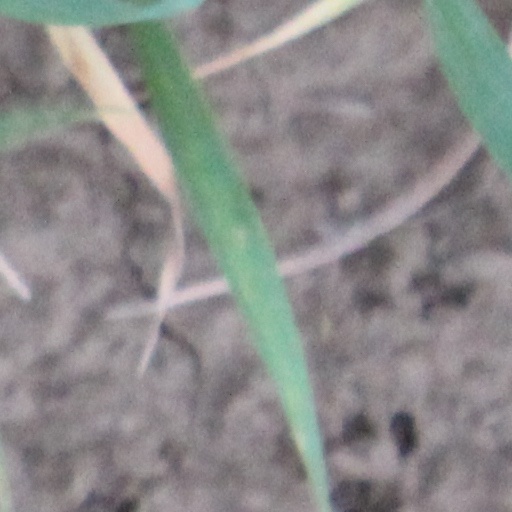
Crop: wheat